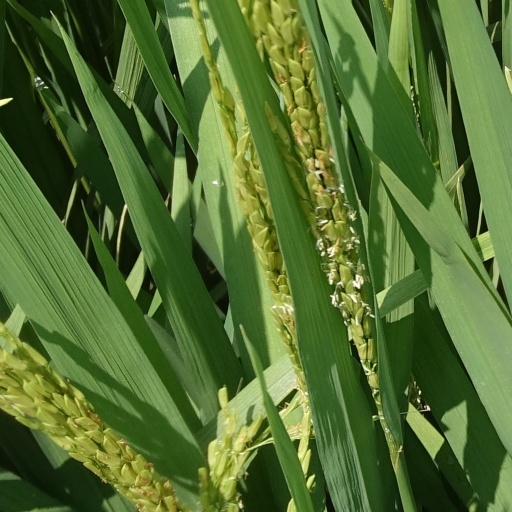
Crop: rice